Presidency of Franklin D. Roosevelt (1933–1941)

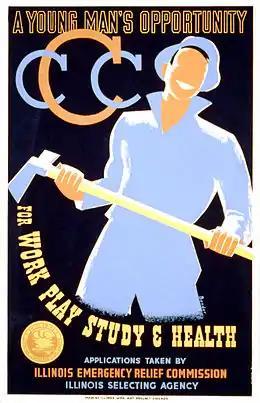
Poster by Albert M. Bender, Illinois WPA Art Project Chicago (1935)

The most popular of all New Deal agencies – and Roosevelt's favorite– was the Civilian Conservation Corps (CCC). The CCC hired 250,000 unemployed young men to work for six months on rural projects. It was directed by Robert Fechner, a former union executive who promised labor unions that the enrollees would not be trained in skills that would compete with unemployed union members. Instead, they did unskilled construction labor, especially building roads and recreational facilities in state and national parks. Each CCC camp was administered by an Army reserve officer. Food, clothing, supplies, and medical and dental services were purchased locally. The young men who worked at CCC camps were paid a dollar a day, most of which went to their parents. Blacks were enrolled in their own camps, and the CCC operated an entirely separate division for Indians.